188th Rescue Squadron

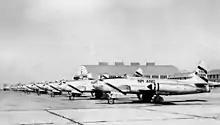
F-80C Shooting Star fighters from the 188th Fighter Squadron

After the Korean War ended, the 188th was redesignated the 188th Fighter-Bomber Squadron and equipped with Lockheed F-80C Shooting Star jet aircraft. In July 1955, it once again became the 188th Fighter-Interceptor Squadron and augmented Air Defense Command, being gained by Western Air Defense Force.